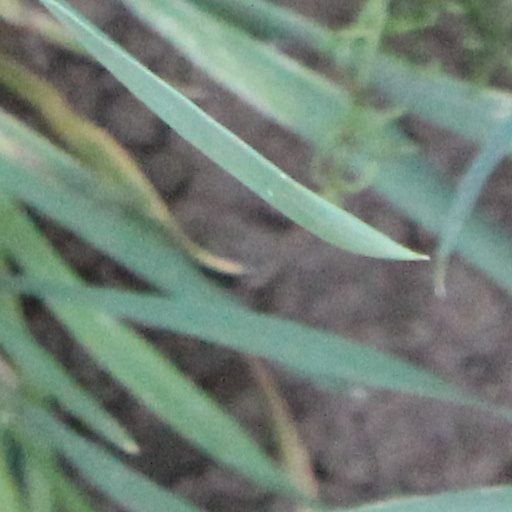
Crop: wheat